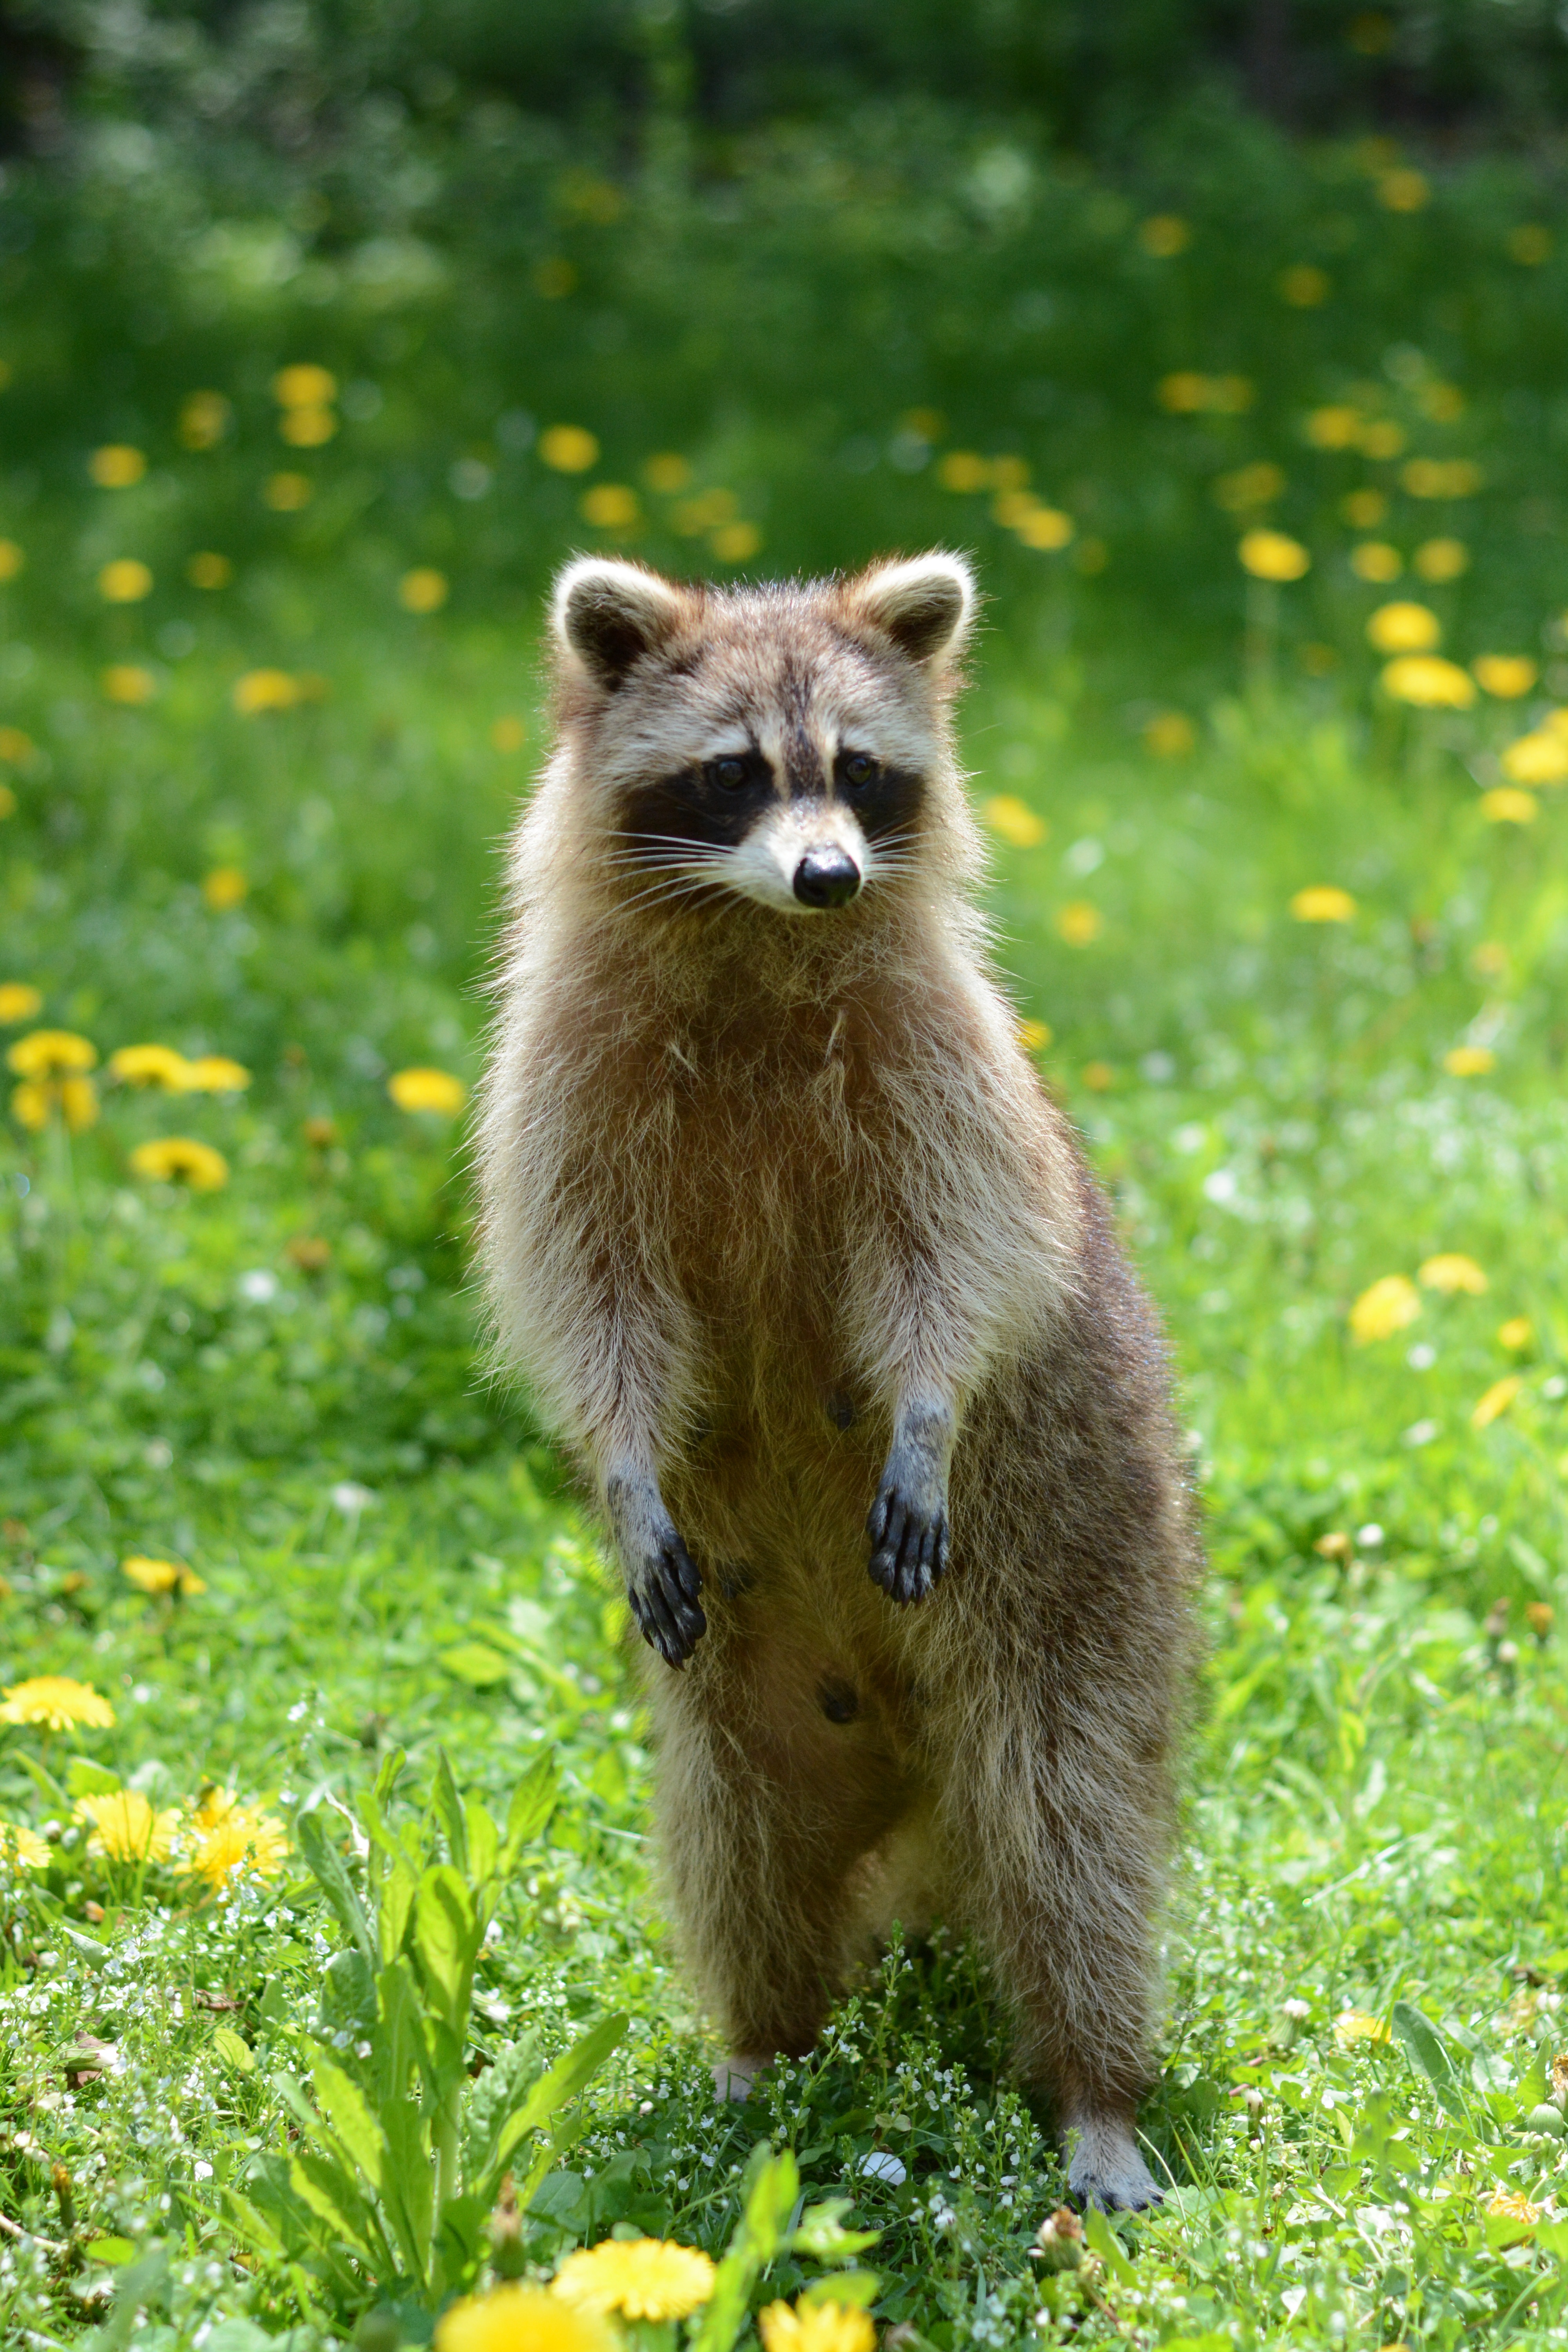
nature, animal, cute, summer, wildlife, wild, mammal, garden, fauna, raccoon, vertebrate, funny, adorable, racoon, procyonidae